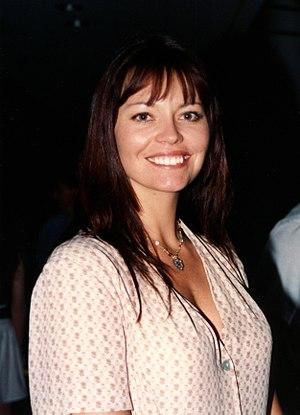
Musetta Vander, née Musetta van der Merwe le 26 mai 1963 à Durban, est une actrice sud-africaine.